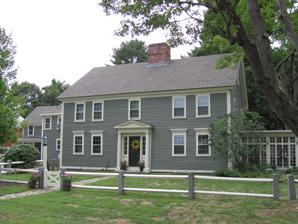
Building: Hosmer Homestead
Country: United States of America
Year built: 1710
Historic house in Massachusetts, United States United States historic place Hosmer Homestead U.S. National Register of Historic Places Show map of Massachusetts Show map of the United States Location 138 Baker Avenue, Concord, Massachusetts Coordinates 42°27′41″N 71°23′5″W / 42.46139°N 71.38472°W / 42.46139; -71.38472 Area 1.59 acres (0.64 ha) Built 1710 Architectural style Georgian NRHP reference No. 99000659 Added to NRHP June 3, 1999 The Hosmer Homestead (also known as the Hosmer/Baker Farm ) is a historic house located at 138 Baker Avenue in Concord, Massachusetts . Description and history The oldest portion of this 2 + 1 ⁄ 2 -story wood-frame house was probably built c. 1710 by Stephen Hosmer, based on architectural evidence. The property has a long association with the Hosmer family, who were early settlers of Concord and who have played a significant role in the growth and civic life of the town. The house interior has well-preserved Georgian woodwork and plaster. The house was listed on the National Register of Historic Places on June 3, 1999. See also Joseph Hosmer House National Register of Historic Places listings in Concord, Massachusetts References